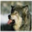
Label: wolf